Claims to the first airplane flight

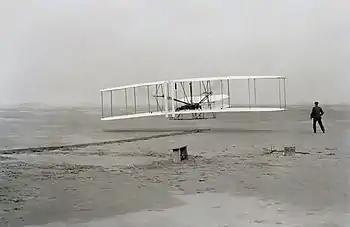
In the air on December 17, 1903

On December 17, 1903, a few miles south of Kitty Hawk, North Carolina, the Wright brothers launched their aeroplane from a dolly running along a short rail, which was laid on level ground. Taking turns, Orville and Wilbur made four brief flights at an altitude of about ten feet each time. The flight paths were all essentially straight; turns were not attempted. Each flight ended in a bumpy and unintended "landing" on the undercarriage skids or runners, as the craft did not have wheels. The last flight, by Wilbur, was in 59 seconds, much longer than each of the three previous flights of 120, 175 and 200 feet. The "Flyer" moved forward under its own engine power and was not assisted by catapult, a device the brothers did use during flight tests in the next two years and at public demonstrations in the U.S. and Europe in 1908–1909. A headwind averaging about 20 mph gave the machine sufficient airspeed to become airborne; its speed over the ground was less than 10 mph. Photographs were taken of the machine in flight.